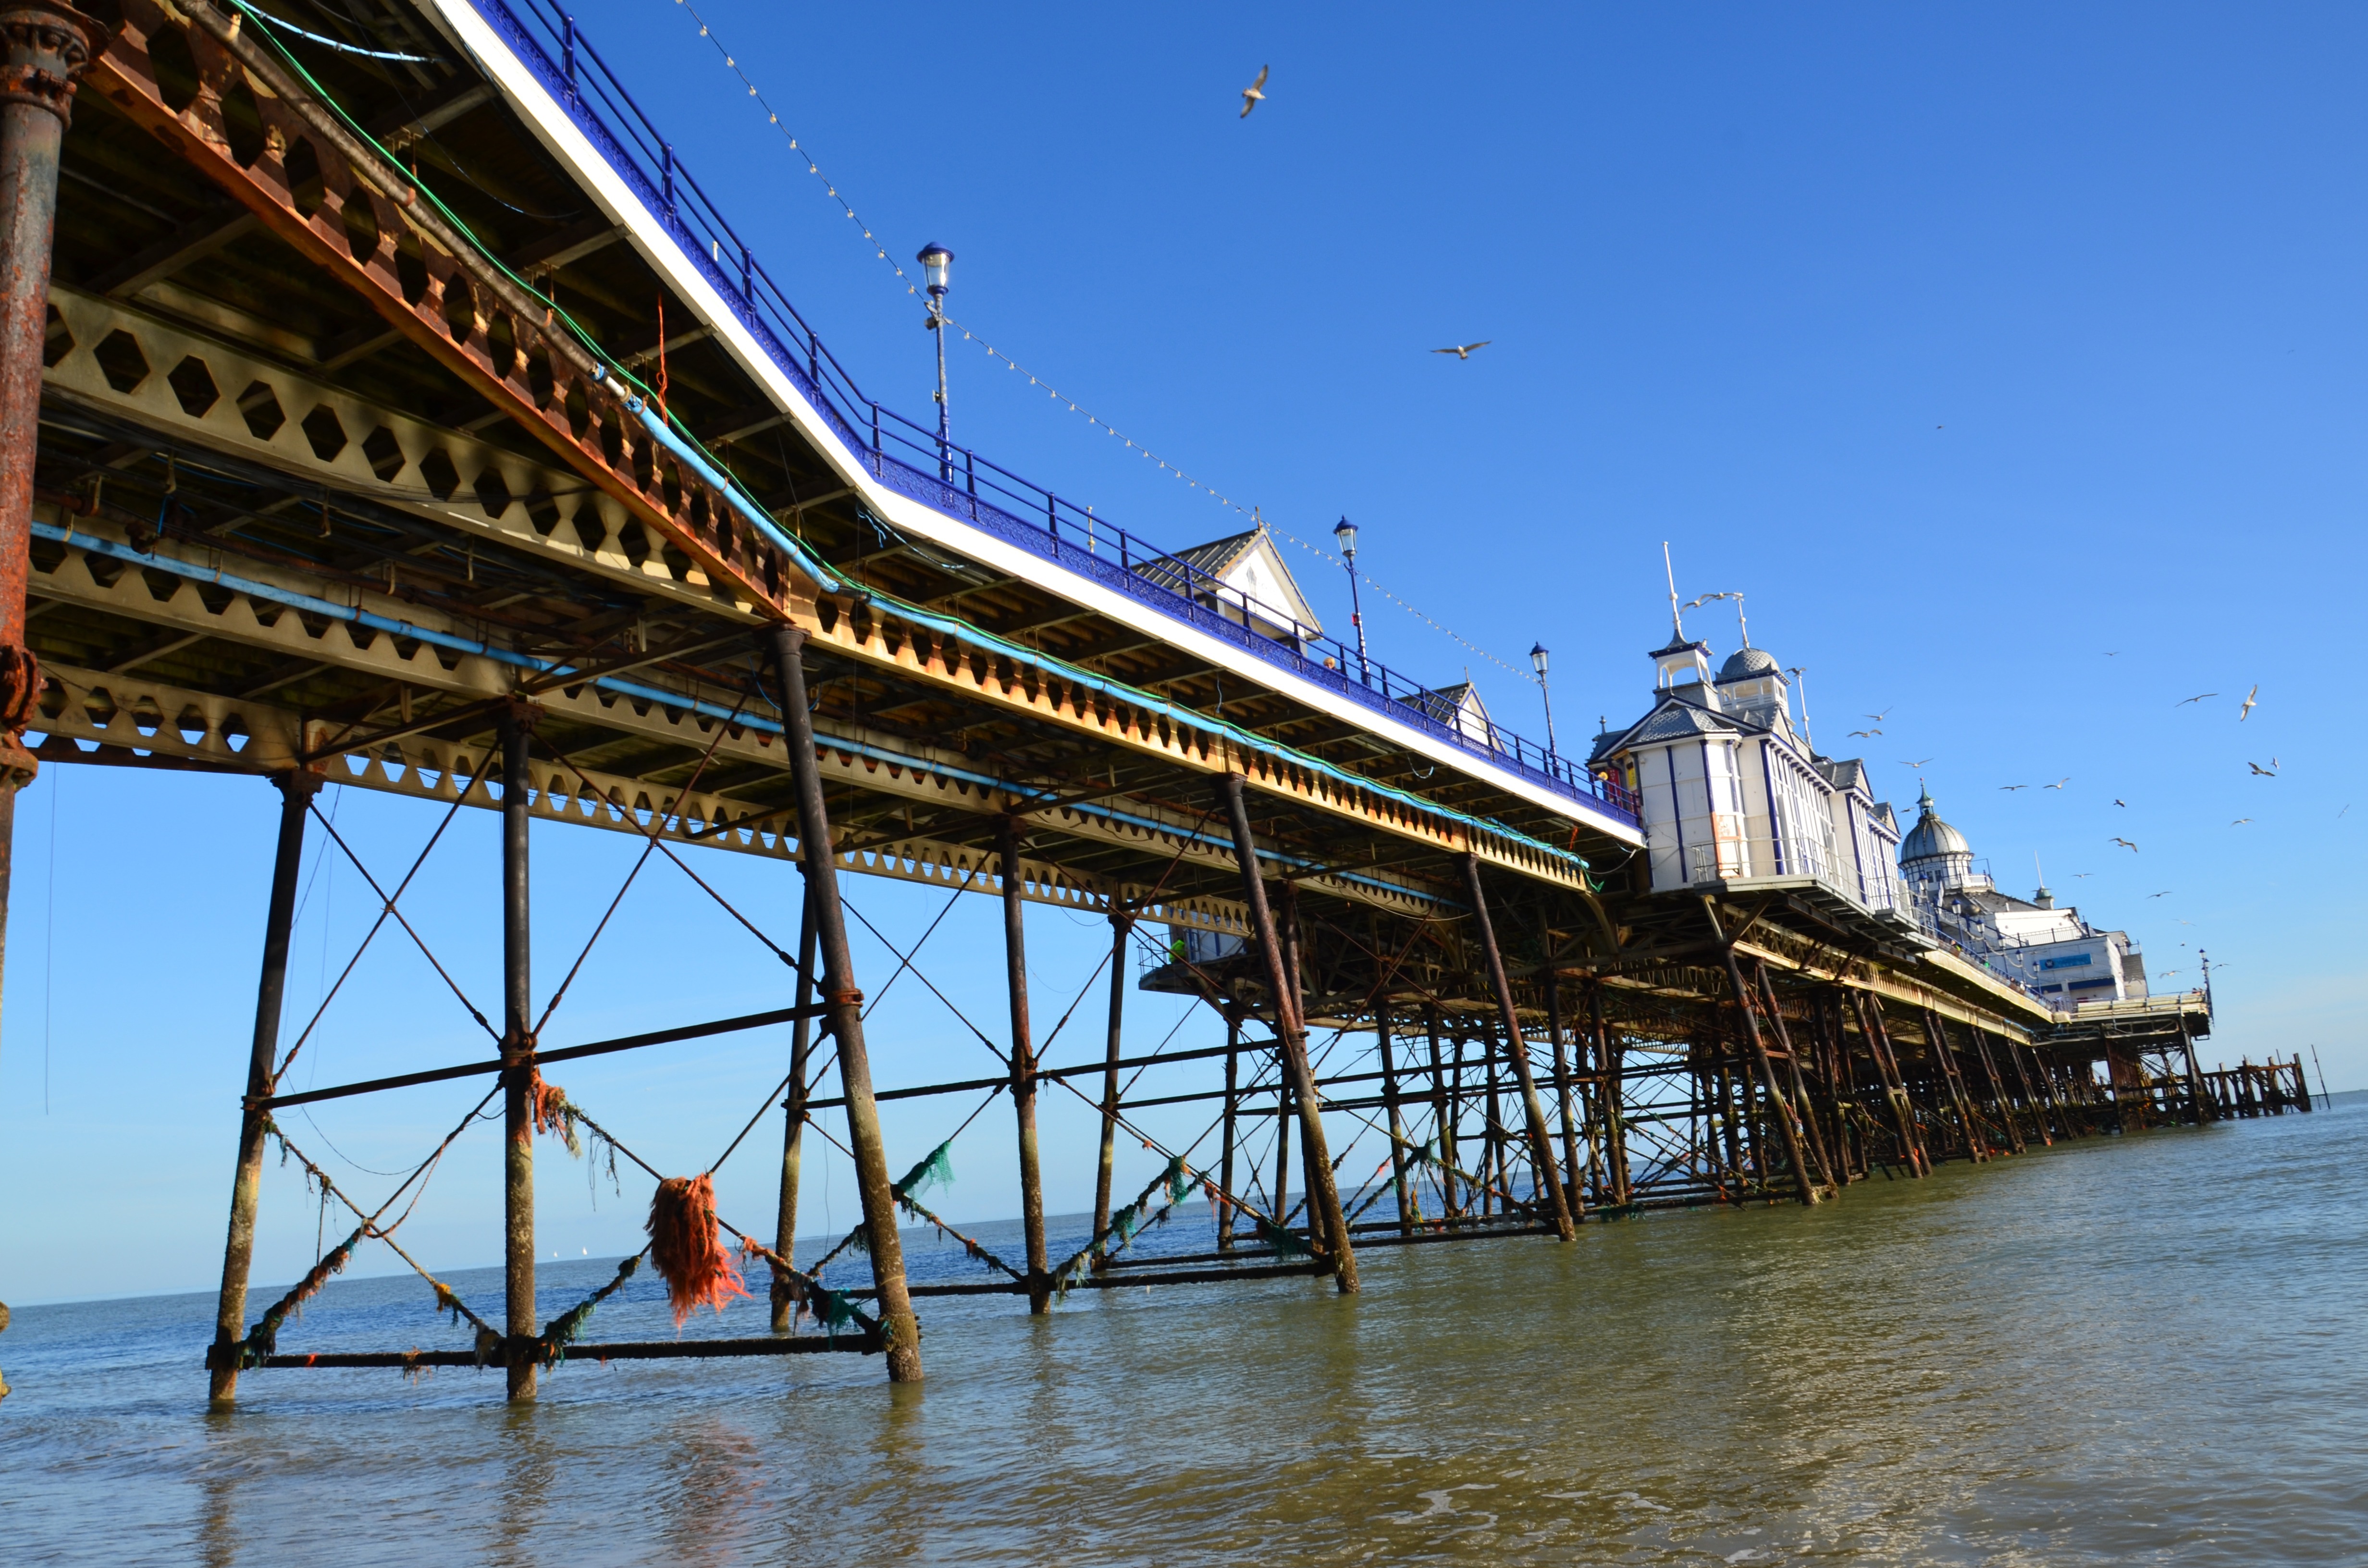
sea, coast, ocean, bridge, shore, pier, river, cityscape, transport, reflection, vehicle, landmark, waterway, england, british, english, victorian